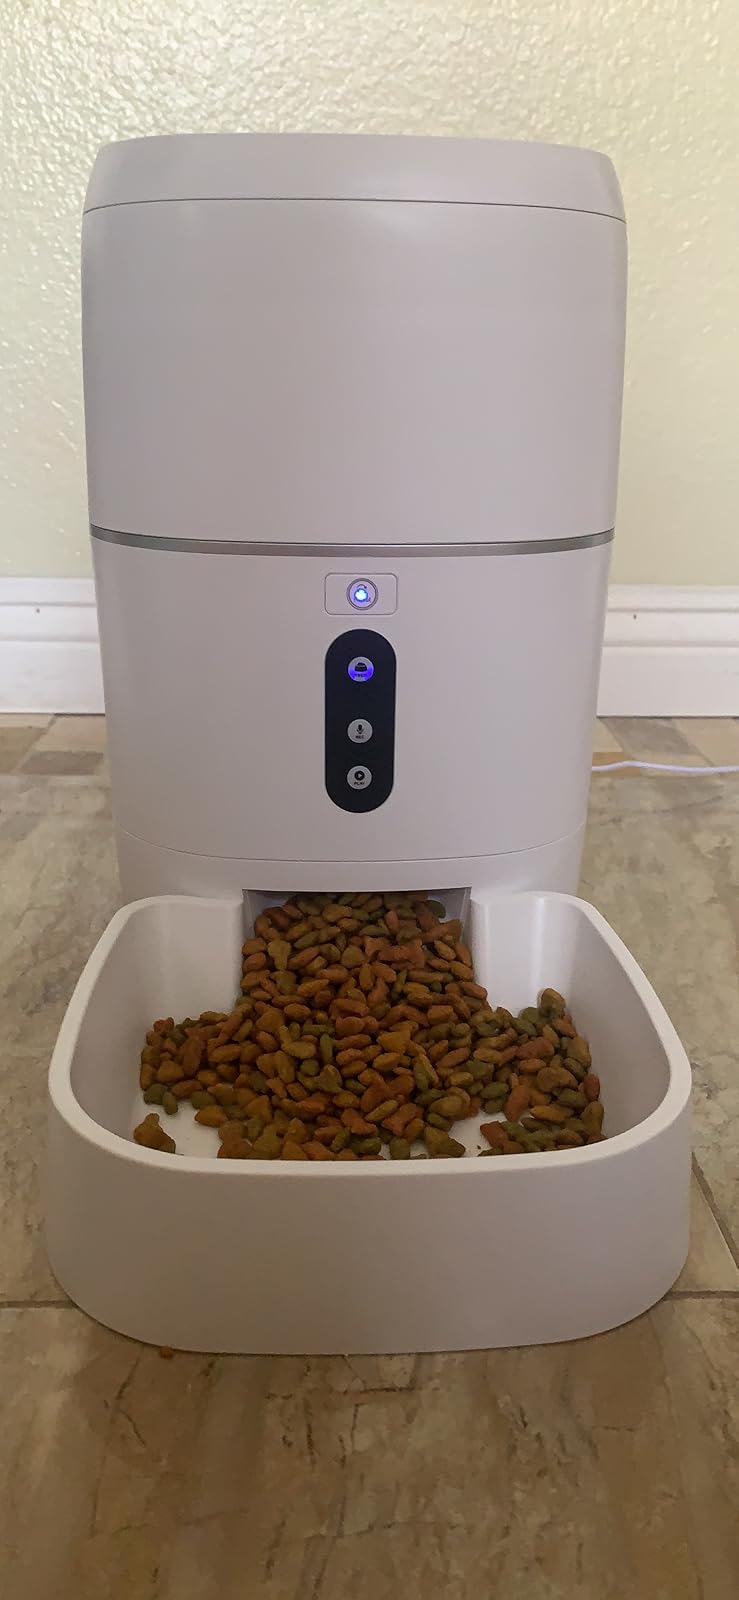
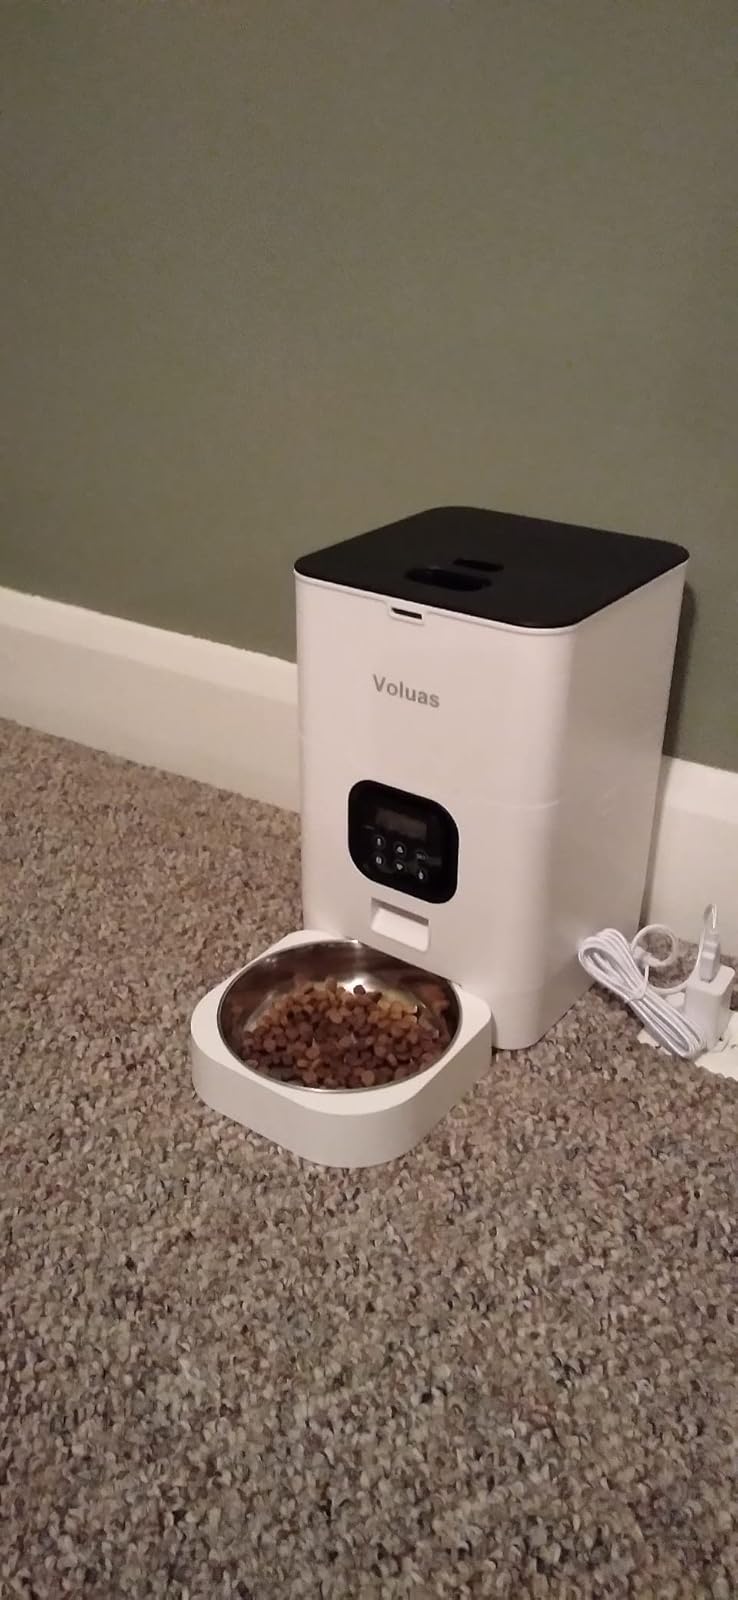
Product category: items_feeder
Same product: no